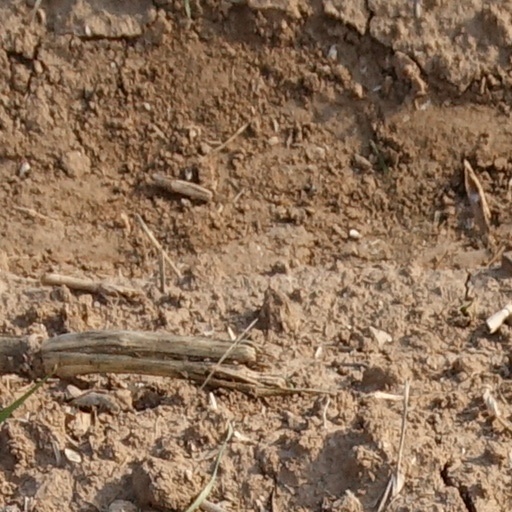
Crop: wheat